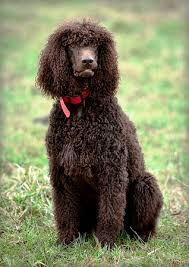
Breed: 219-n000066-Irish_water_spaniel